Rhenus Pater

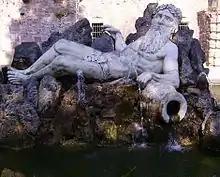
"Vater Rhein" at Hortus Palatinus, c. 1620

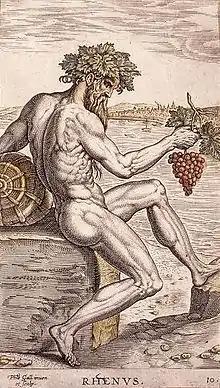
"Rhenus" (c. 1750)

Rhenus Pater ("Father Rhine", German "Vater Rhein") is the personification or river god of the Rhine, attested in epigraphy and associated with Neptunus, called "father of nymphs and rivers" by Martial (10.7).